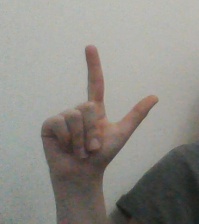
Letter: laam